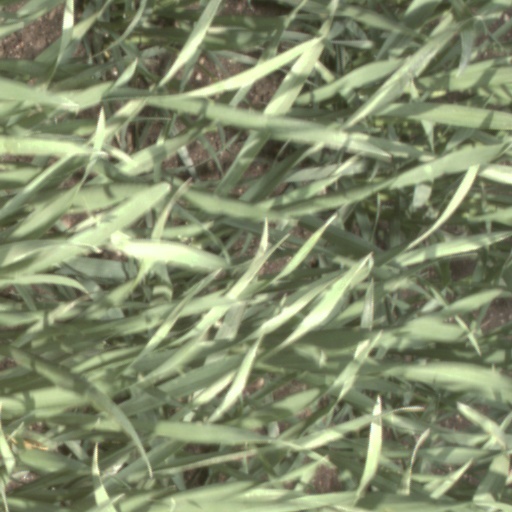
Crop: wheat